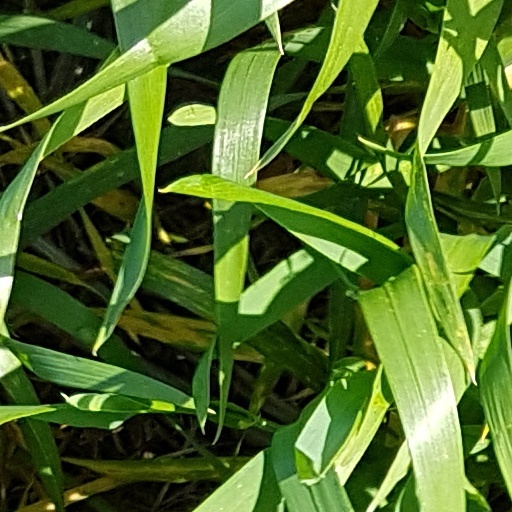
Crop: wheat